Stanley House, Copenhagen

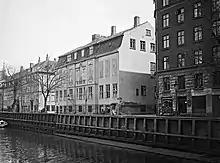
The building in 1915.

The Stanley House was in 1801 acquired by ship captain Philip Ryan (1766–1808). He was originally from Saint Croix where his father Henry Ryan was the owner of the sugar plantation Mary's Fancy. Ryan had moved to Copenhagen in 1780 where he initially worked for Duntzfelt, Meyer & Co.. He was licensed as a ship's captain in 1795 and in 1801 started his own trading firm in a partnership with his brother George Ryan.